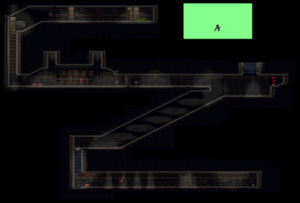
Un niveau ou carte est une étape dans un jeu vidéo. Généralement il correspond à une unité de lieu dans la progression. Les niveaux se distinguent par divers caractéristiques : environnement, topographie, ennemis, objectifs, difficulté, …